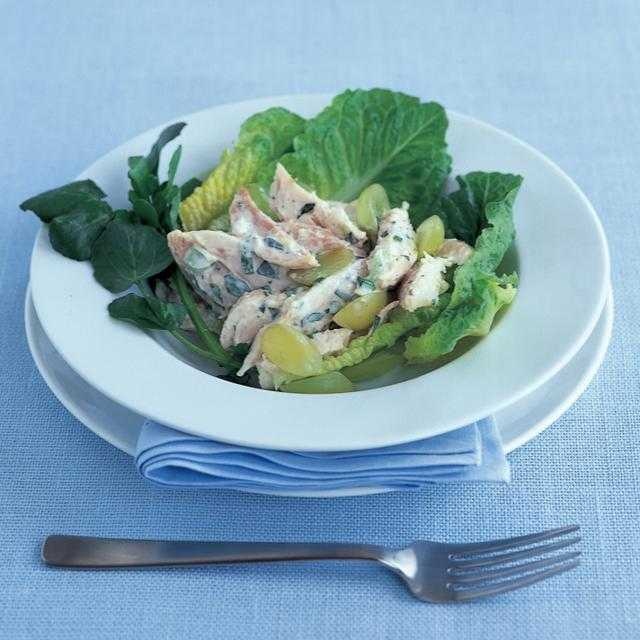
Label: Grapes